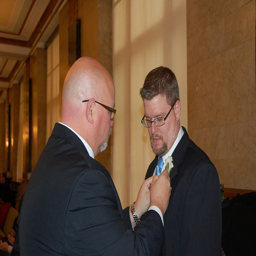
a man is sticking something on another mans shirt
TWO MEN AT A WEDDING HELPING EACH OTHER PUT ON TIES
A man that is touching another mans' tie.
An older man pins a boutonniere to the young mans lapel.
A man is pinning a rose on another man.